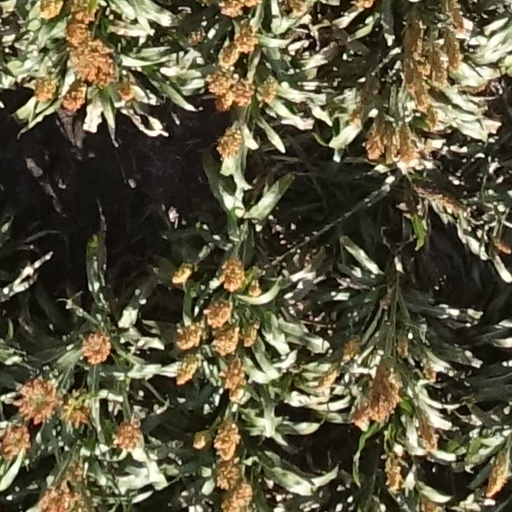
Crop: sorghum